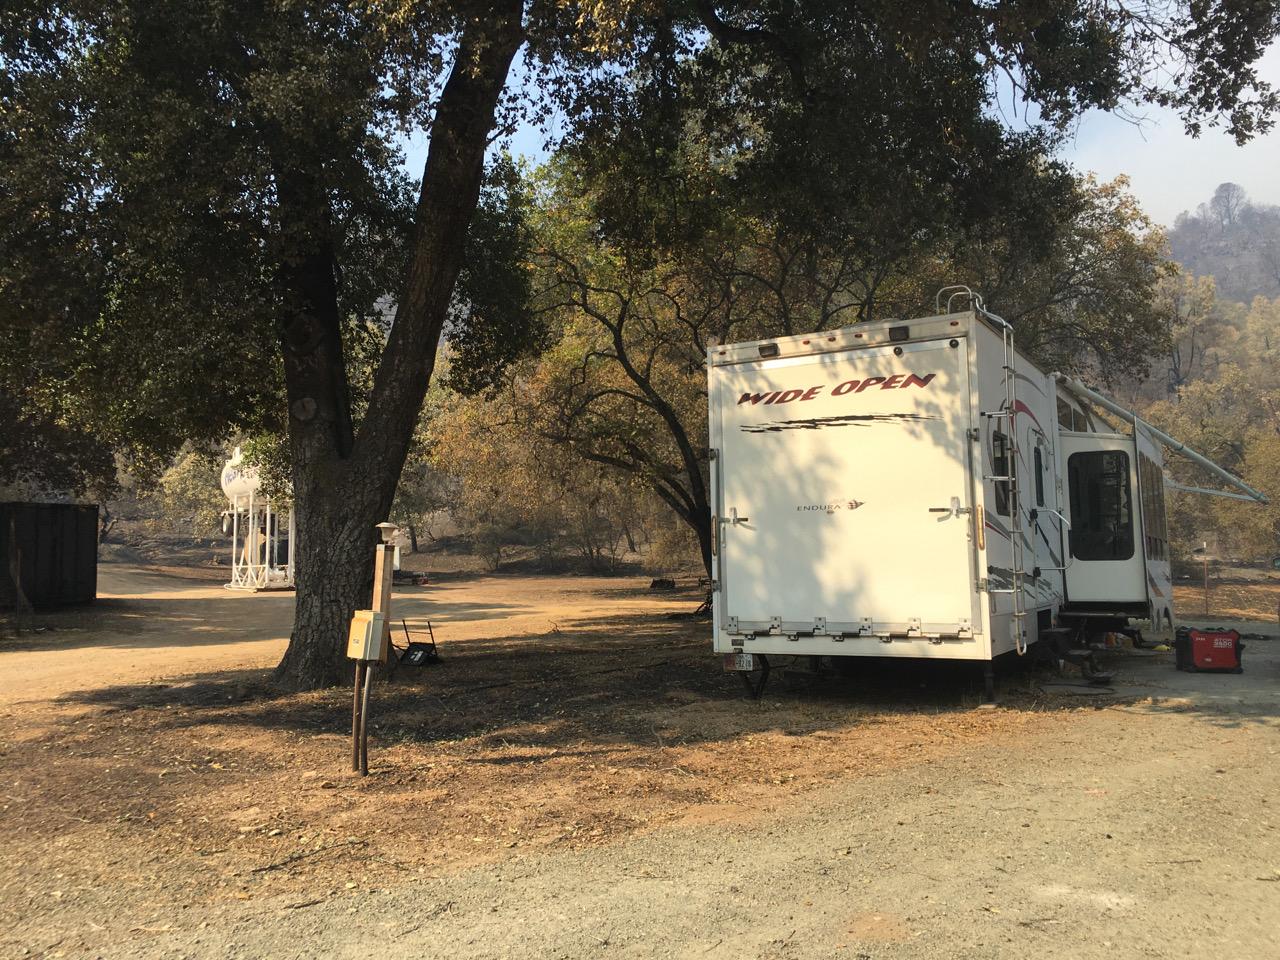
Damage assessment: no_damage